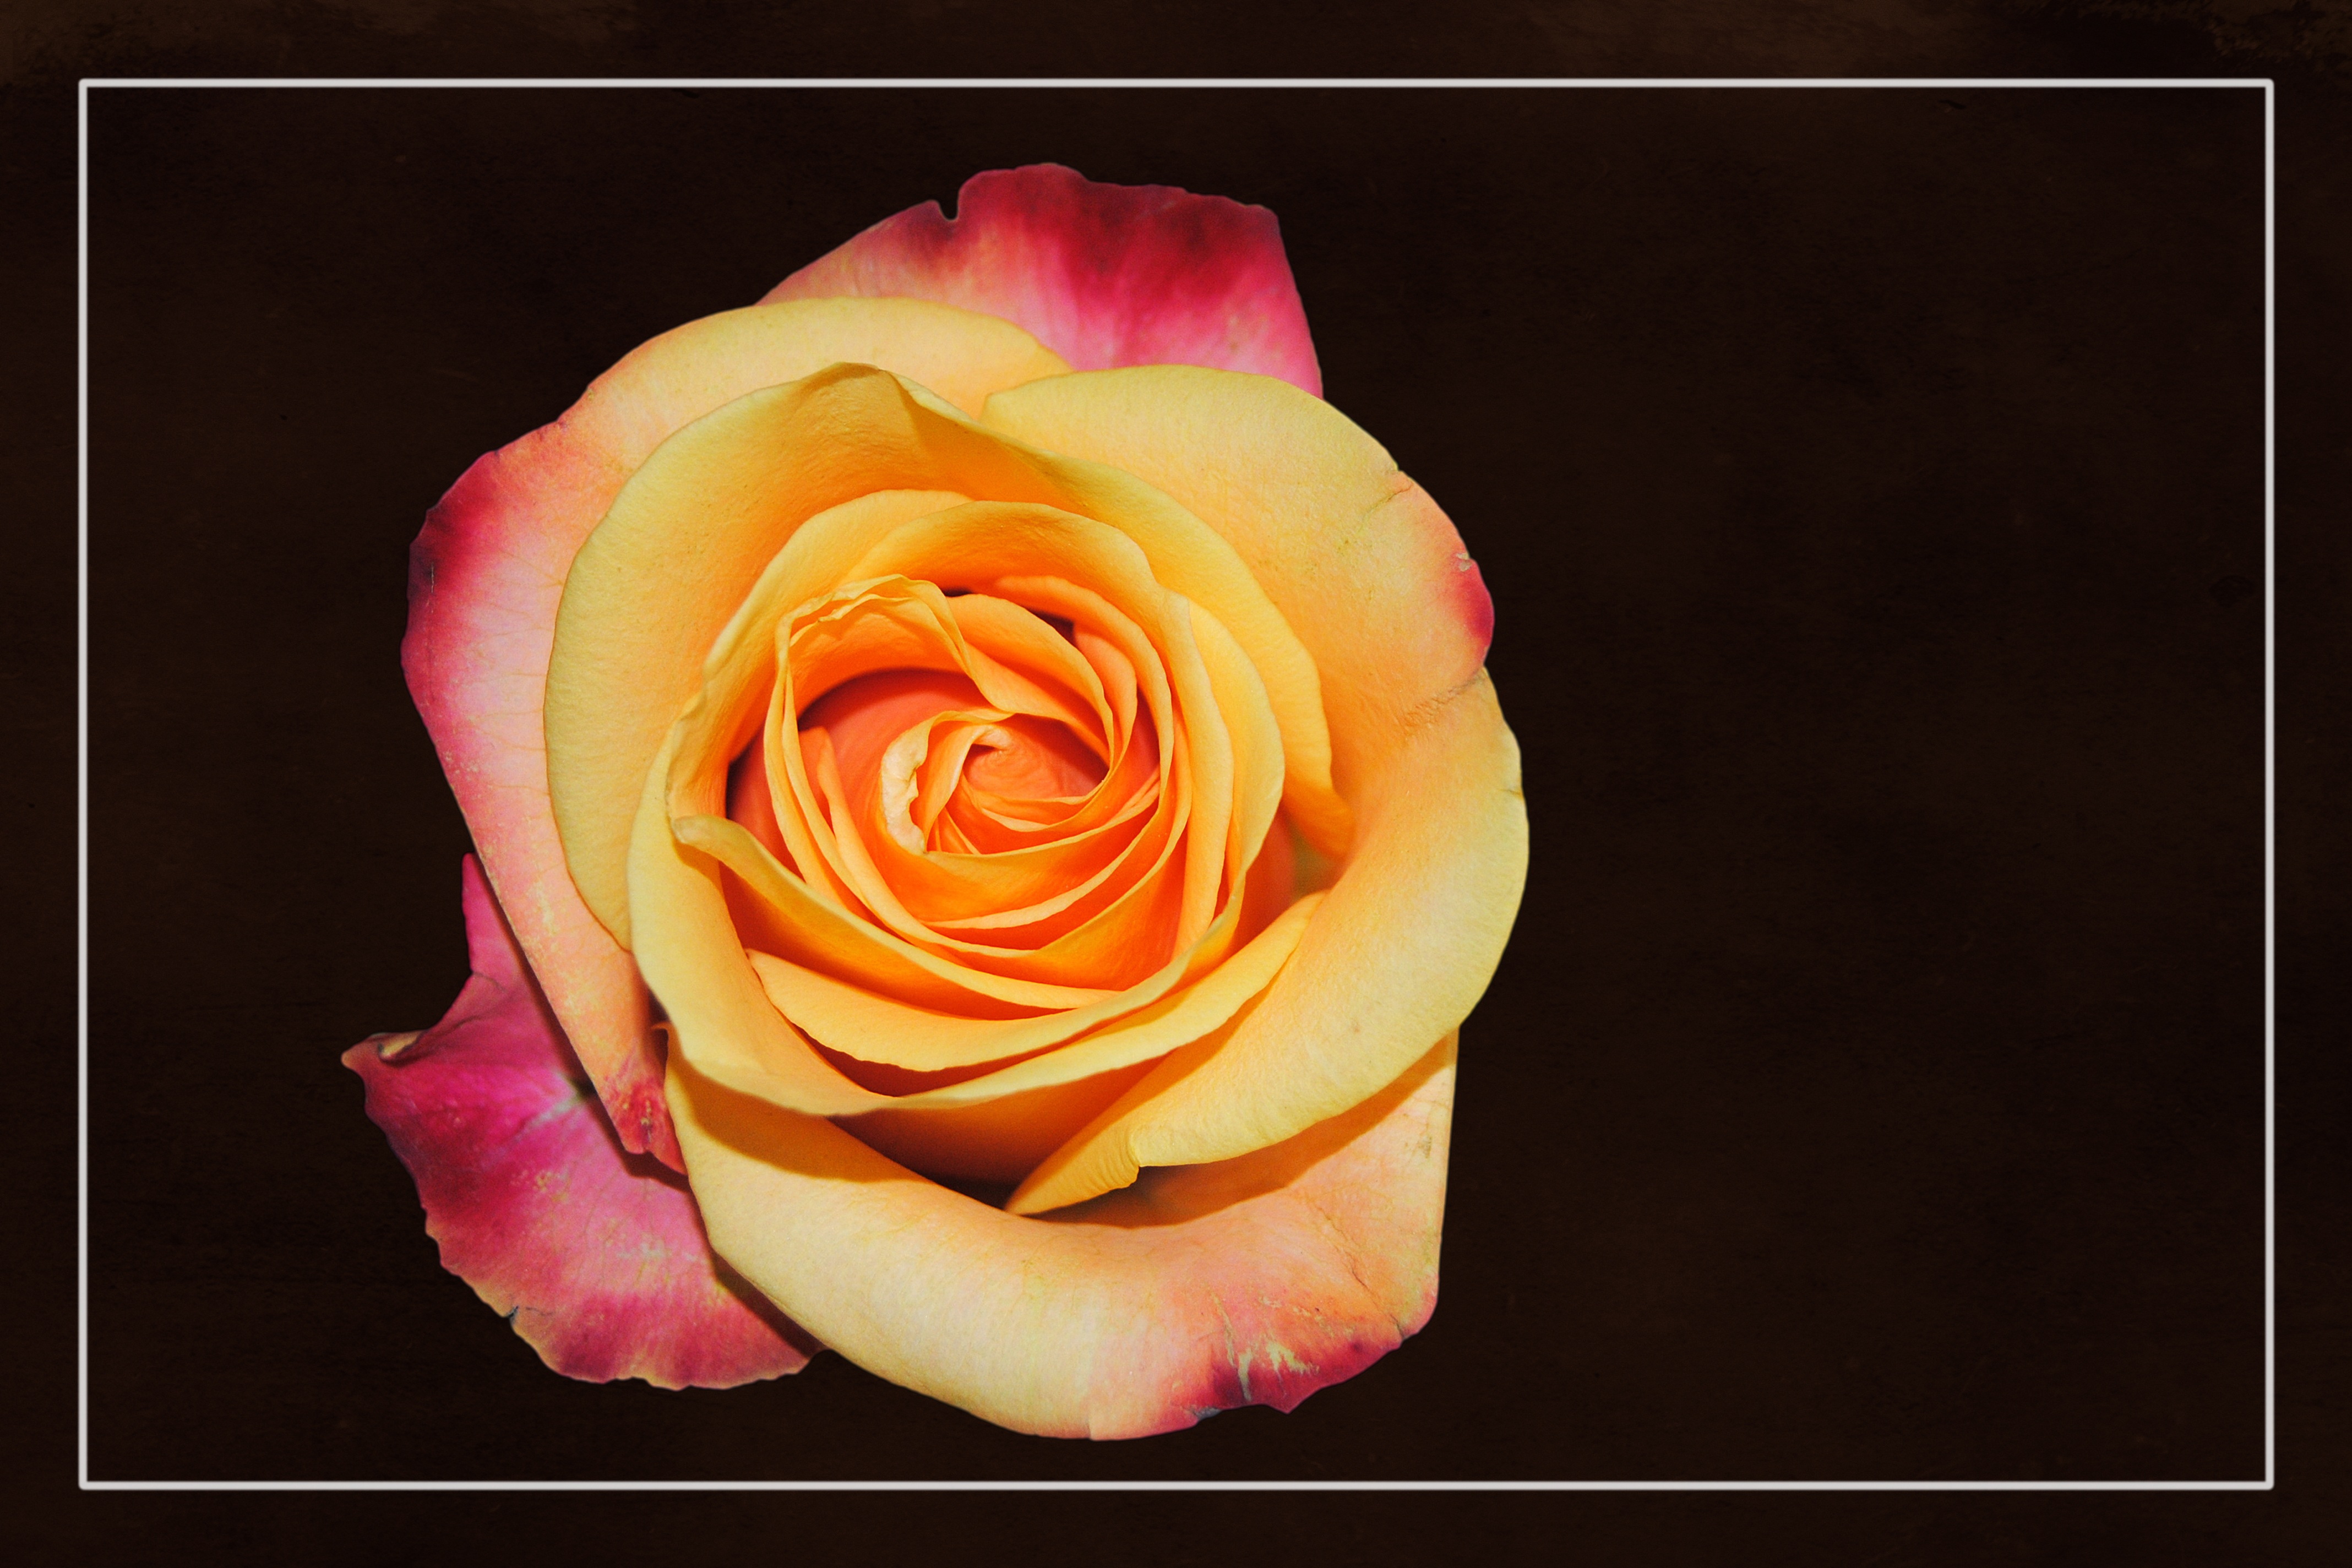
blossom, plant, flower, petal, bloom, rose, red, yellow, pink, floribunda, rose bloom, macro photography, rose blooms, flowering plant, garden roses, rose family, still life photography, land plant, rose order